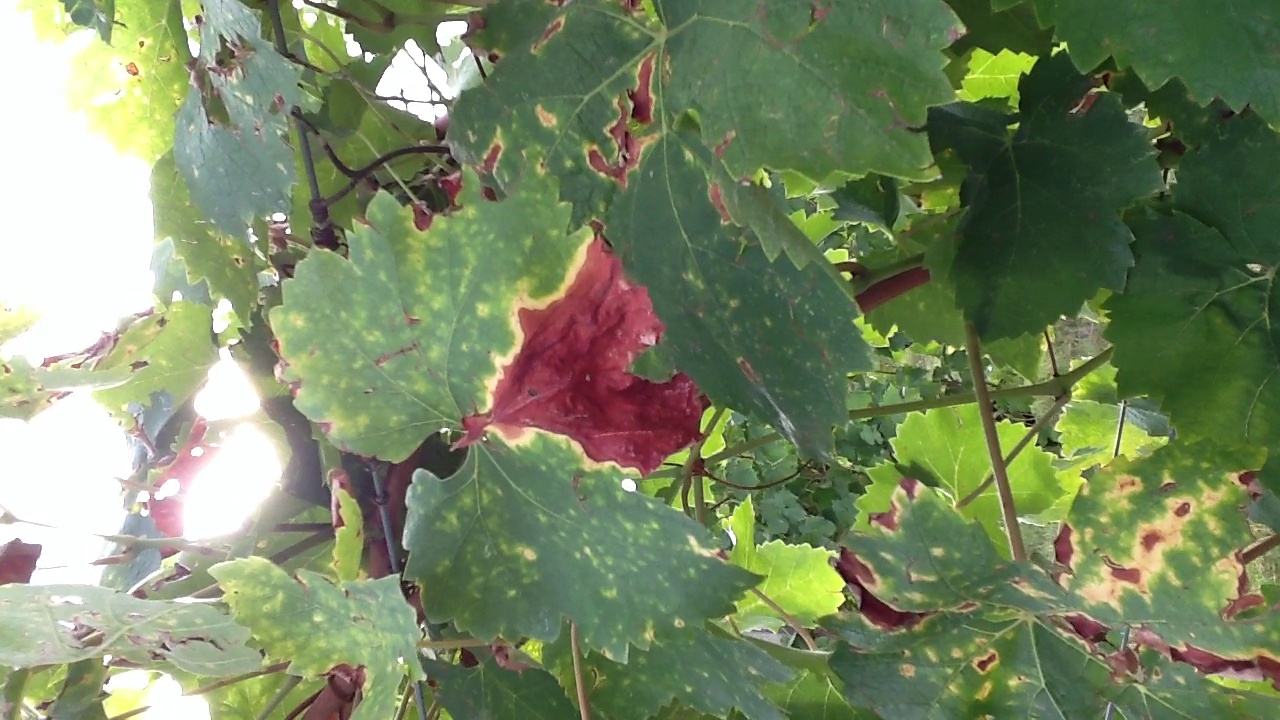
Label: esca